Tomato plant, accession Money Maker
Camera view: vertical (180 deg); turntable rotation: 300 degrees
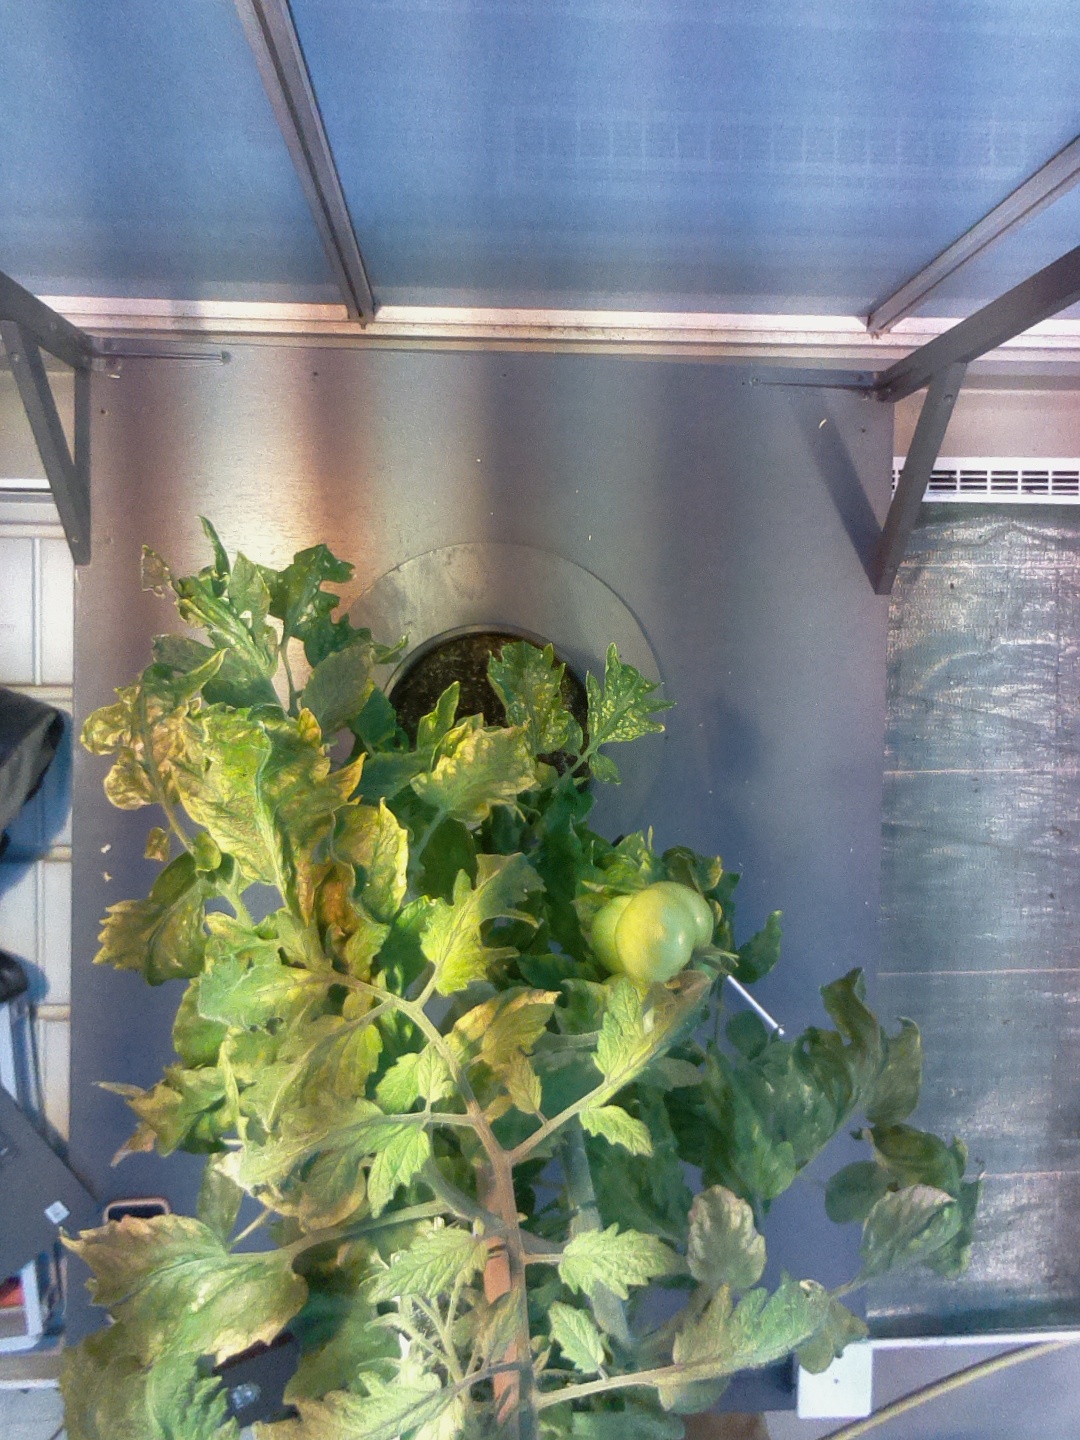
BBCH growth stage 78: 80% -90% of final fruit size